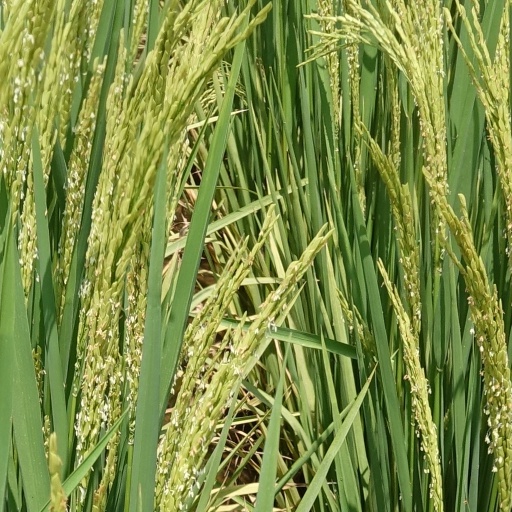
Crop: rice